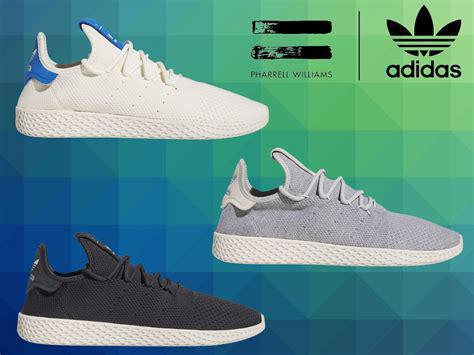
Brand: Adidas
Model: Pharrell Williams Tennis HU